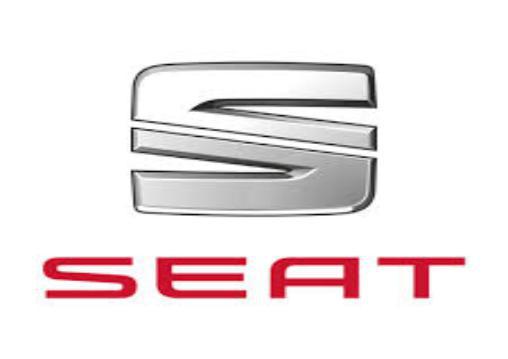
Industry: Transportation